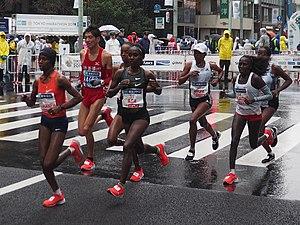
Le Marathon de Tokyo 2019 est la 13ᵉ édition du Marathon de Tokyo qui a lieu le 3 mars 2019. C’est le premier des World Marathon Majors de l’année. La course est remportée chez les hommes par l'Éthiopien Birhanu Legese en 2 h 4 min 48 s. Chez les femmes, c’est l'Éthiopienne Ruti Aga qui s’impose en 2 h 20 min 40 s.